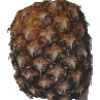
Label: pineapple